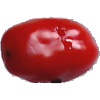
Label: Tomato 2